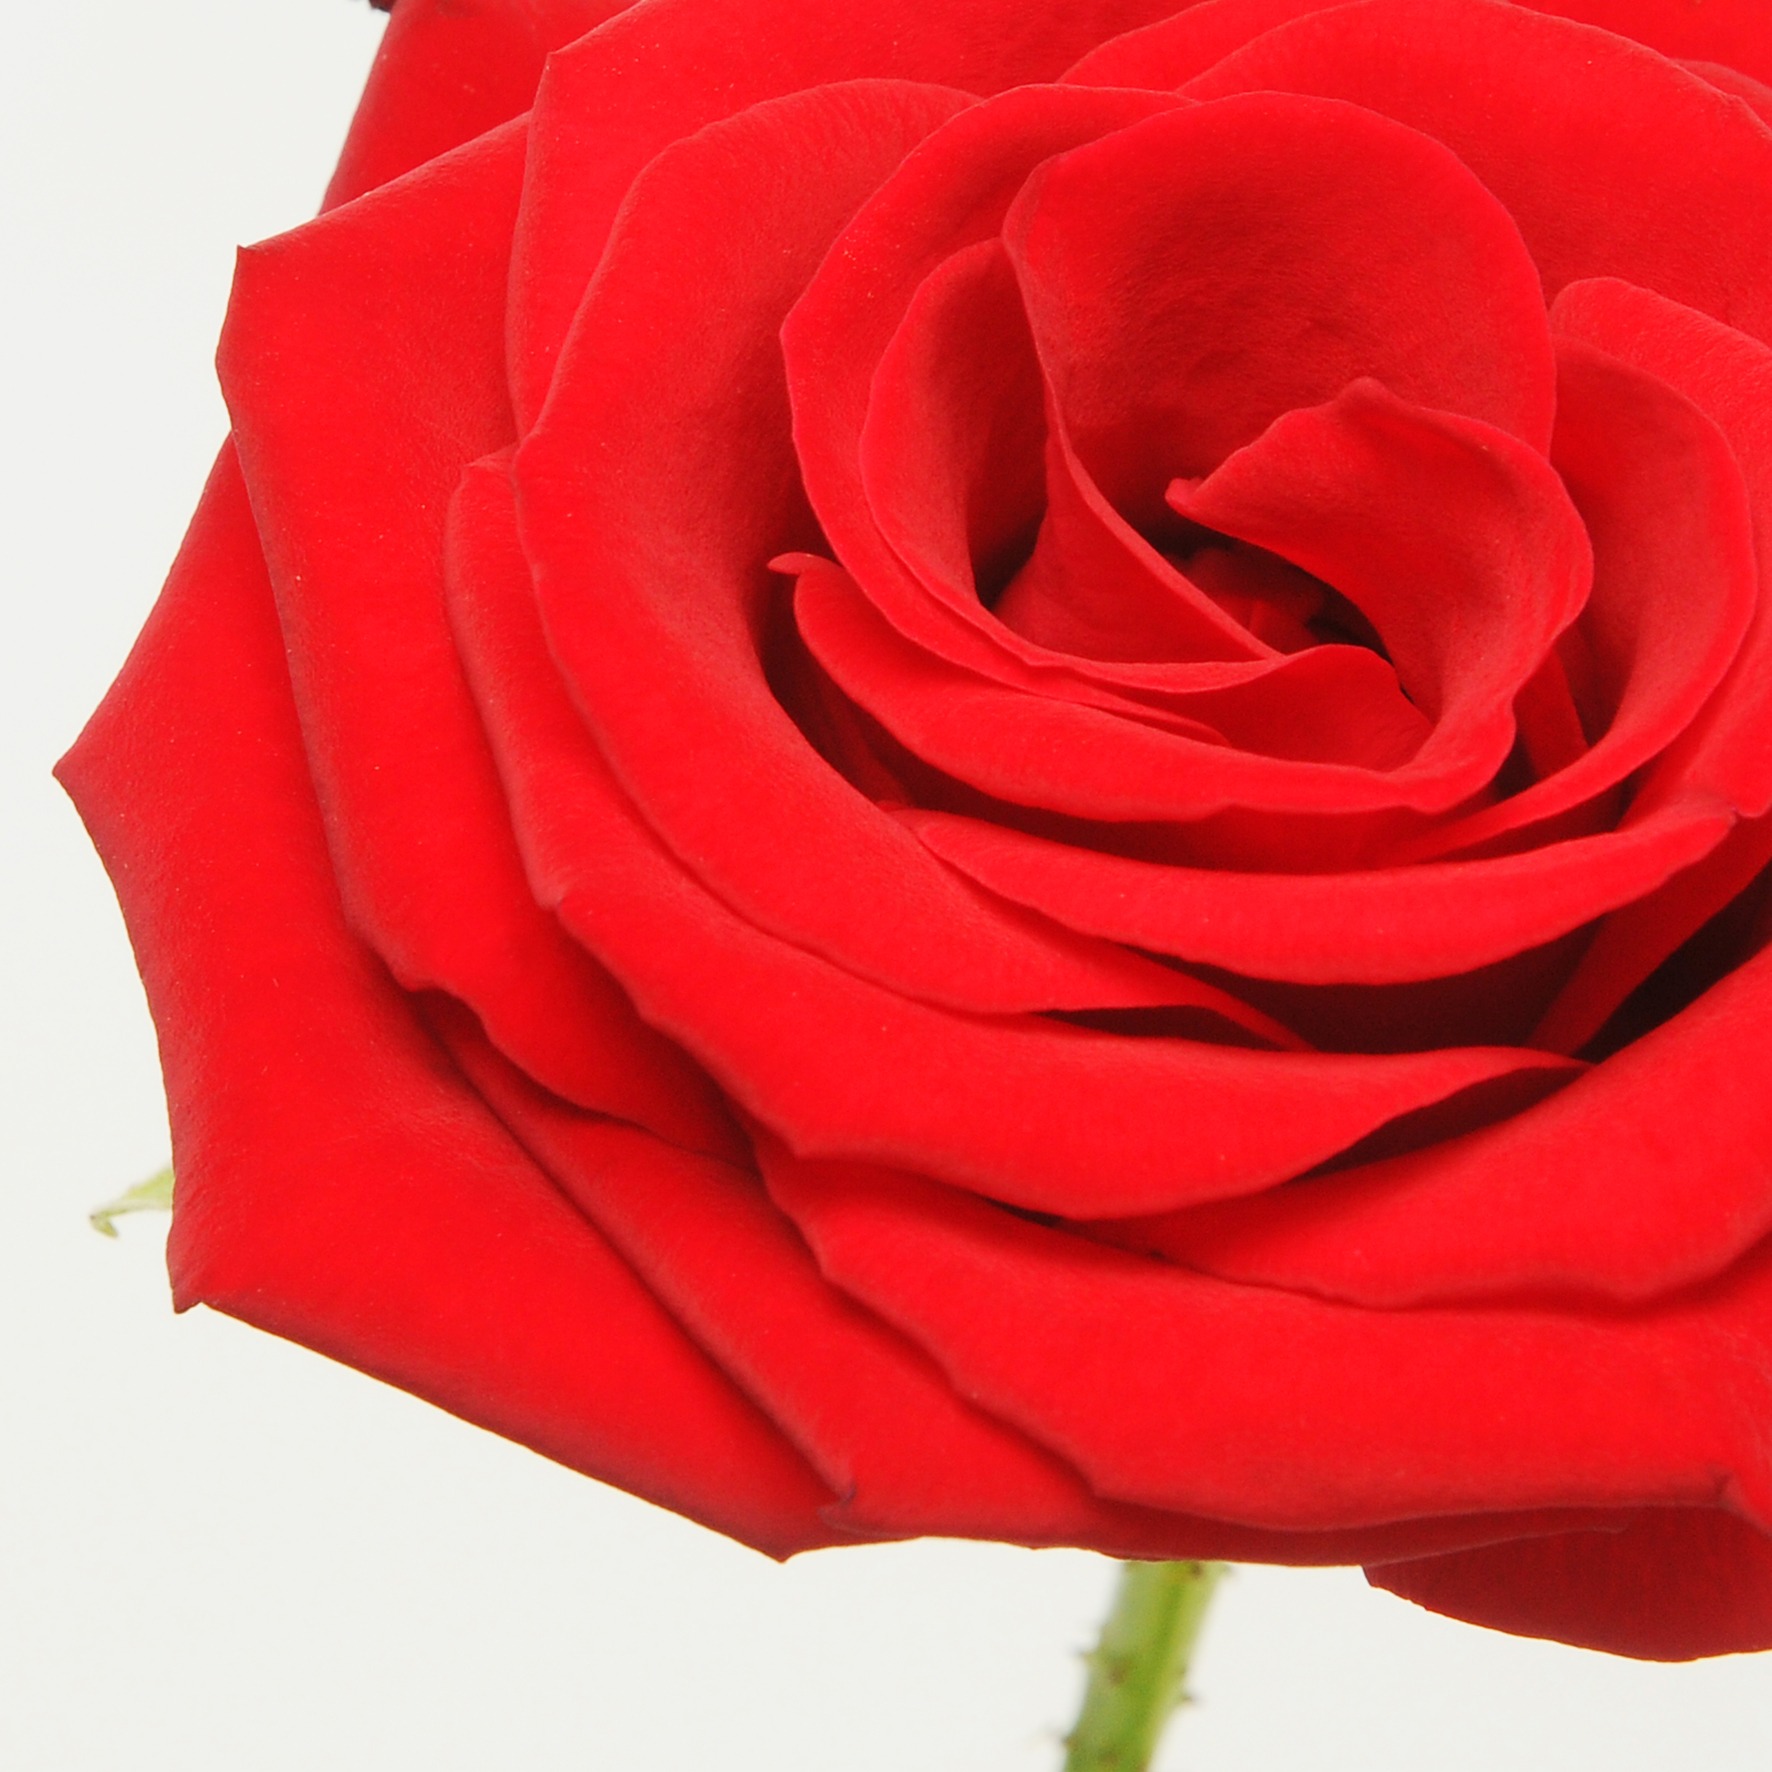
blossom, plant, flower, petal, bloom, love, rose, spring, red, romantic, pink, affection, fragrance, valentine's day, flowering plant, garden roses, rose family, land plant